Rajgir railway station

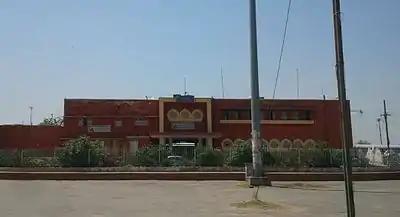
Building structure

Bakhtiarpur–Bihar Light Railway was a -wide narrow-gauge railway laid by Martin's Light Railways from Bakhtiarpur to Bihar Sharif in 1903 and extended to Rajgir in 1911. It was taken over by the local district board in 1950, nationalised in 1962, and converted to .